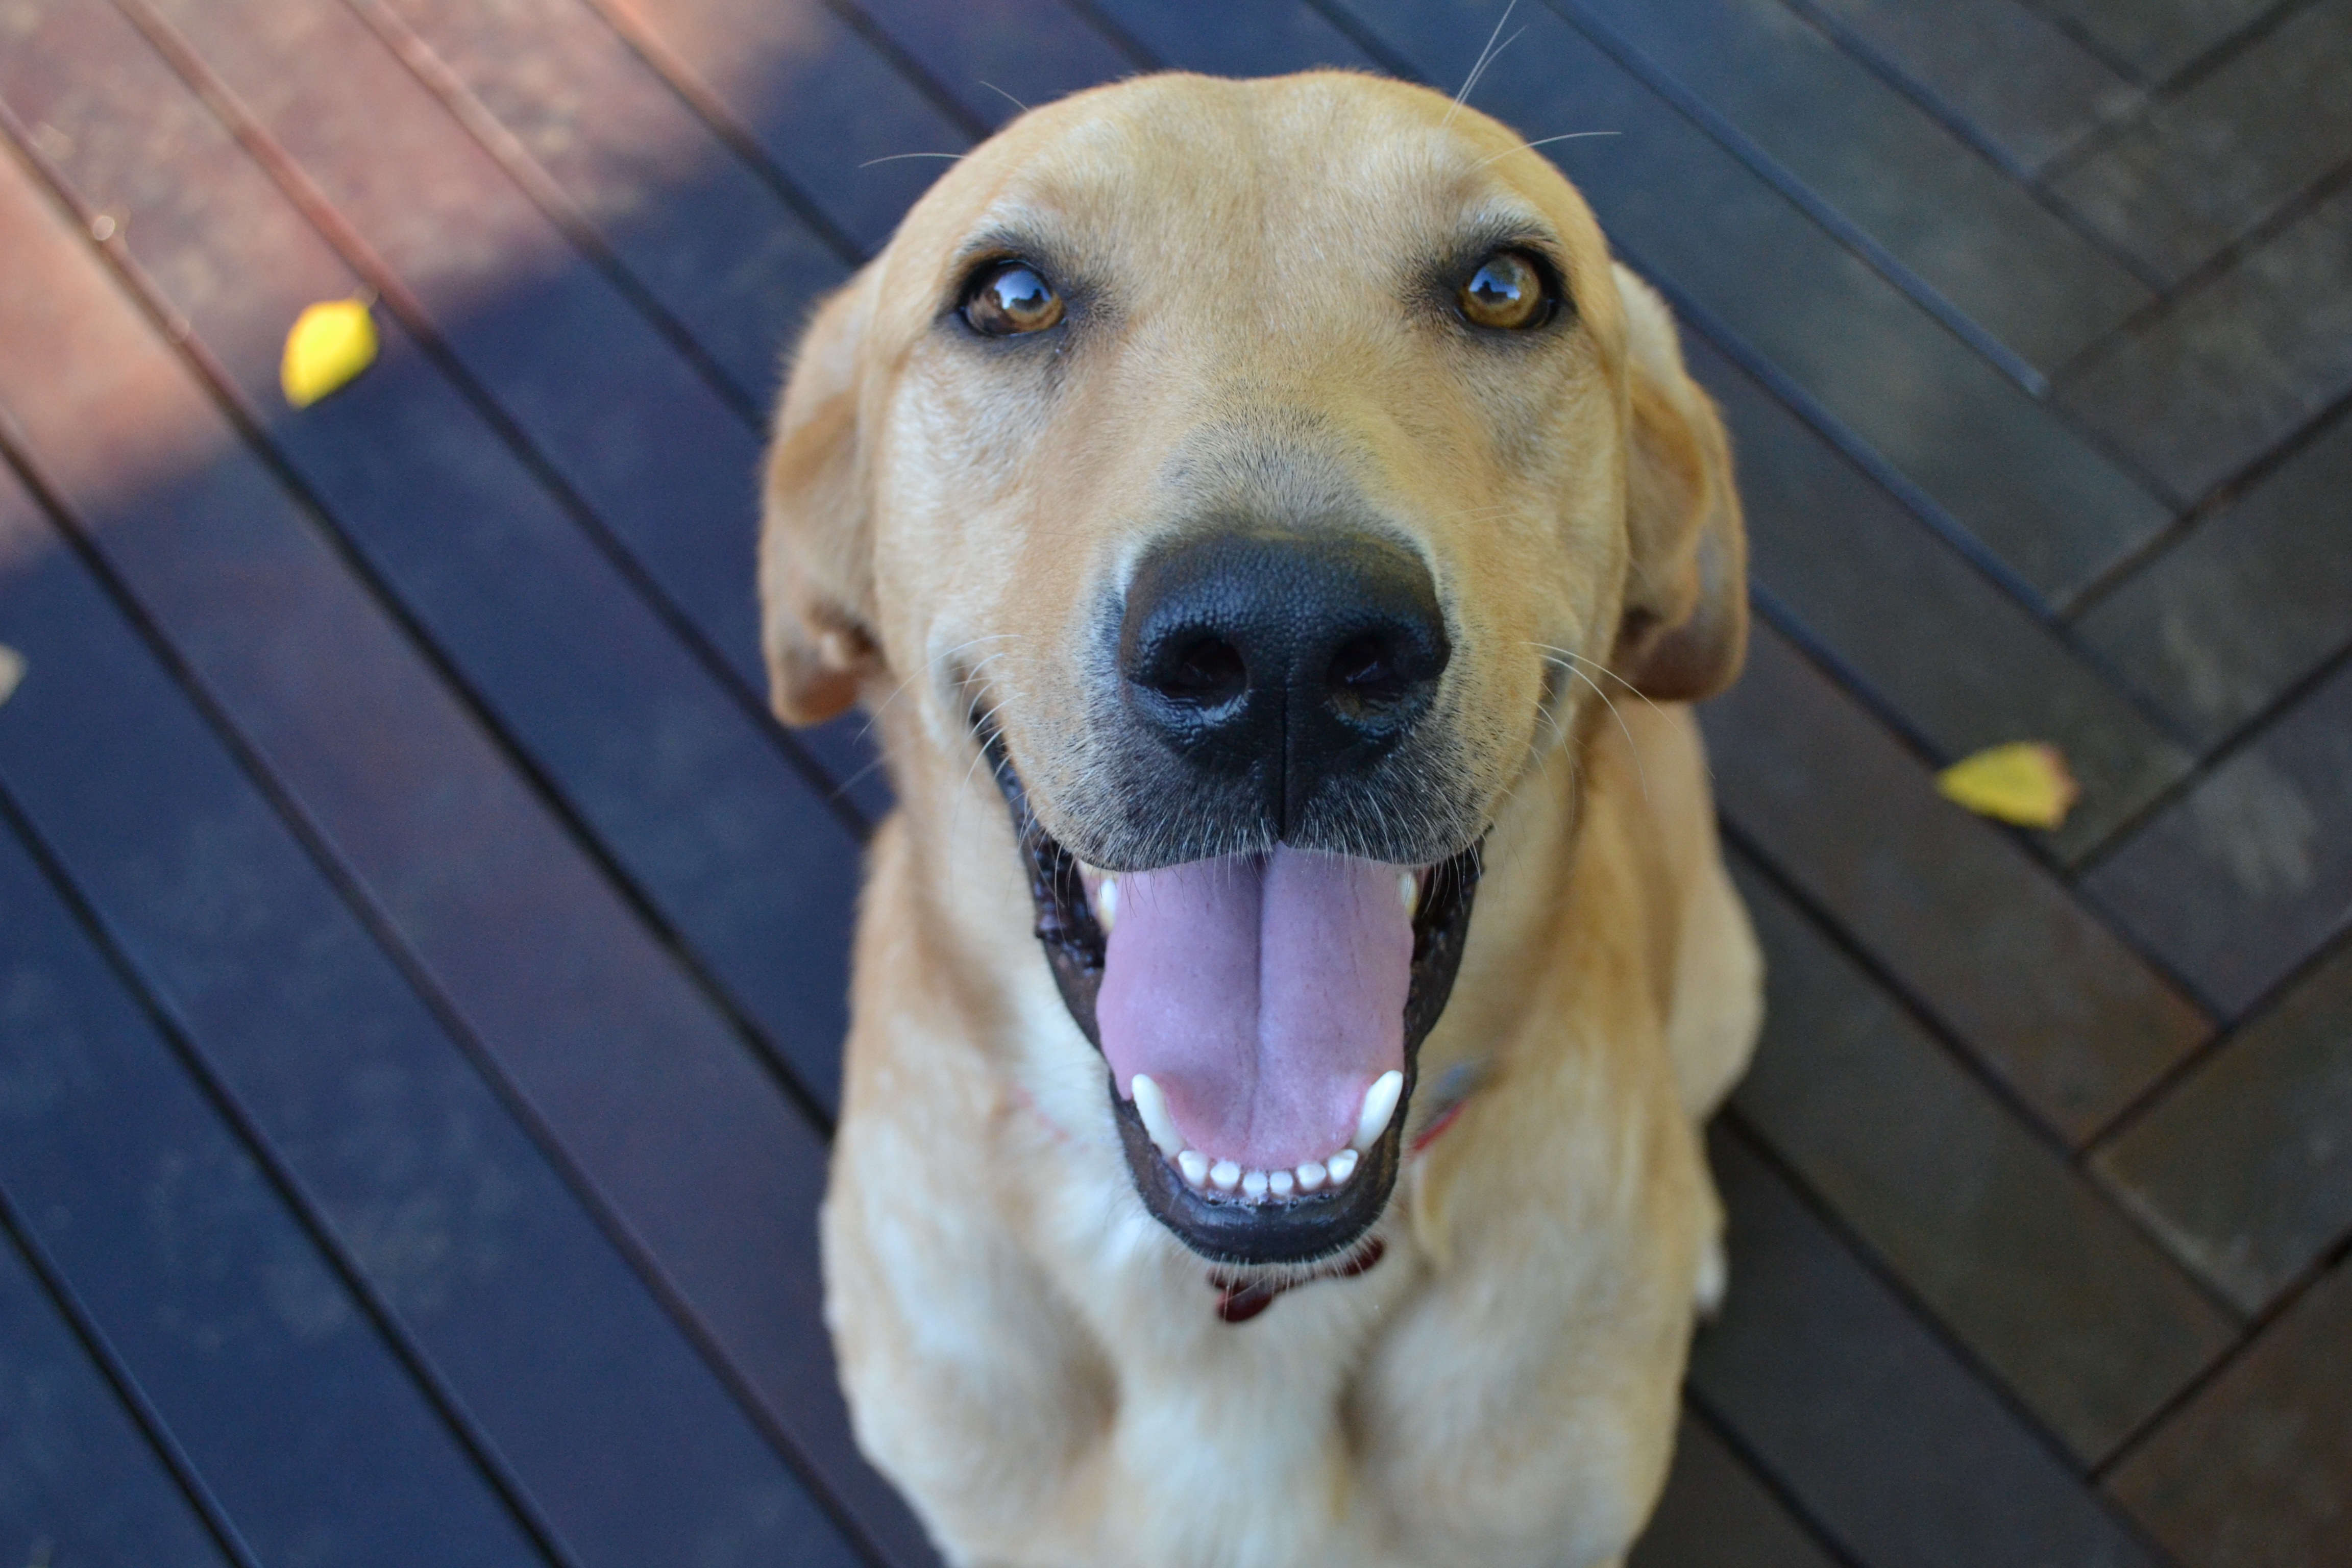
white, puppy, dog, animal, cute, mammal, smiling, golden retriever, happy, vertebrate, labrador retriever, adorable, dog breed, friendly, retriever, cute dog, street dog, dog like mammal, carnivoran, dog crossbreeds, broholmer